Roosevelt Road

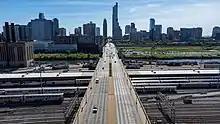
Roosevelt Road looking east towards the bridge in 2022

12th Street was renamed to Roosevelt Road on May 25, 1919, in recognition of President Theodore Roosevelt, who had died the previous January. In 1928, the new U.S. Route 330 (US 330), a different alignment of US 30, went down Roosevelt Road to Geneva, which was originally designated as SBI Route 6. In 1942 it was redesignated as US 30 Alternate. In 1972, after the route had been discontinued, Roosevelt Road outside Chicago became Illinois Route 38.